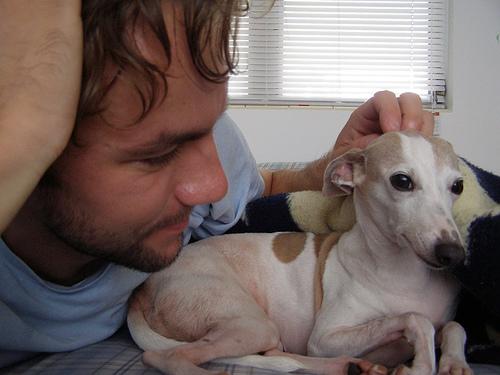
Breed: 238-n000099-Italian_greyhound